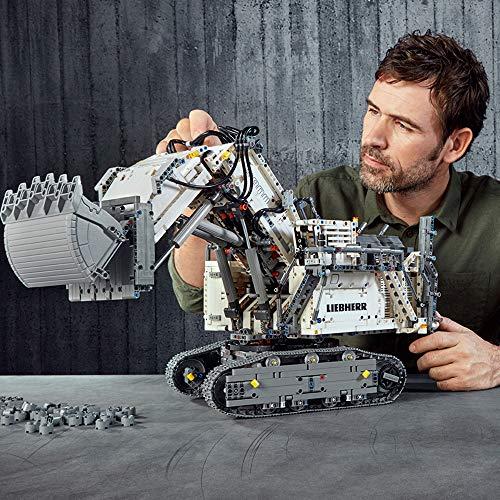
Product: LEGO Technic Liebherr R 9800 Excavator 42100 Building Kit, New 2019 (4,108 Pieces)
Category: Toys & Games | Building Toys | Building Sets
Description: This 4,108-piece LEGO Technic Liebherr R 9800 Excavator 42100 replica, with lots of true-to-life details and an authentic color scheme, makes an ideal Christmas or birthday gift for all aged 12+.
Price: $434.95
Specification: ProductDimensions:22.9x18.9x6.7inches|ItemWeight:3.52ounces|ShippingWeight:14.42pounds|ASIN:B07Q2WMBY7|Californiaresidents:ClickhereforProposition65warning|Itemmodelnumber:6251567|Manufacturerrecommendedage:12yearsandup|Batteries:6AAbatteriesrequired.